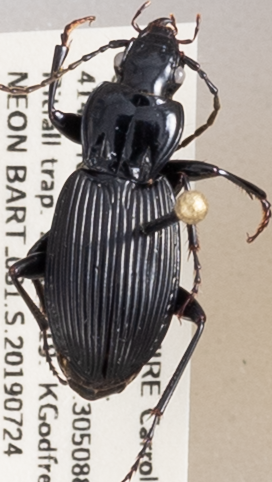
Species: Pterostichus lachrymosus
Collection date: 2019-07-24
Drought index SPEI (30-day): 0.54
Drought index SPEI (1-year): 1.13
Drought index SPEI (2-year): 0.8